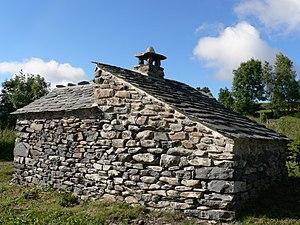
Four restauré à Dinamands (Le Pertuis), couvert de lauzes
Le Pertuis est une commune française située en Velay, dans le département de la Haute-Loire, en région Auvergne-Rhône-Alpes.